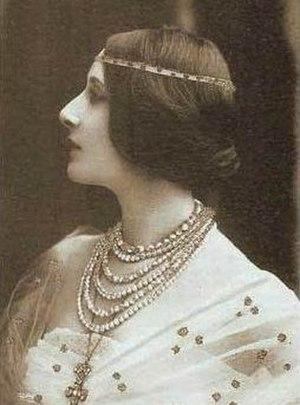
Liane de Pougy
La Flèche est une commune française située dans le sud du département de la Sarthe en région Pays de la Loire. Sous-préfecture du département, chef-lieu d'arrondissement et de canton, siège de la communauté de communes du Pays Fléchois, elle compte 14 956 habitants selon le dernier recensement de 2017, ce qui en fait la deuxième commune sarthoise la plus peuplée. Implantée sur le Loir, au cœur du Maine angevin, la commune est marquée par un réseau hydrographique très dense.